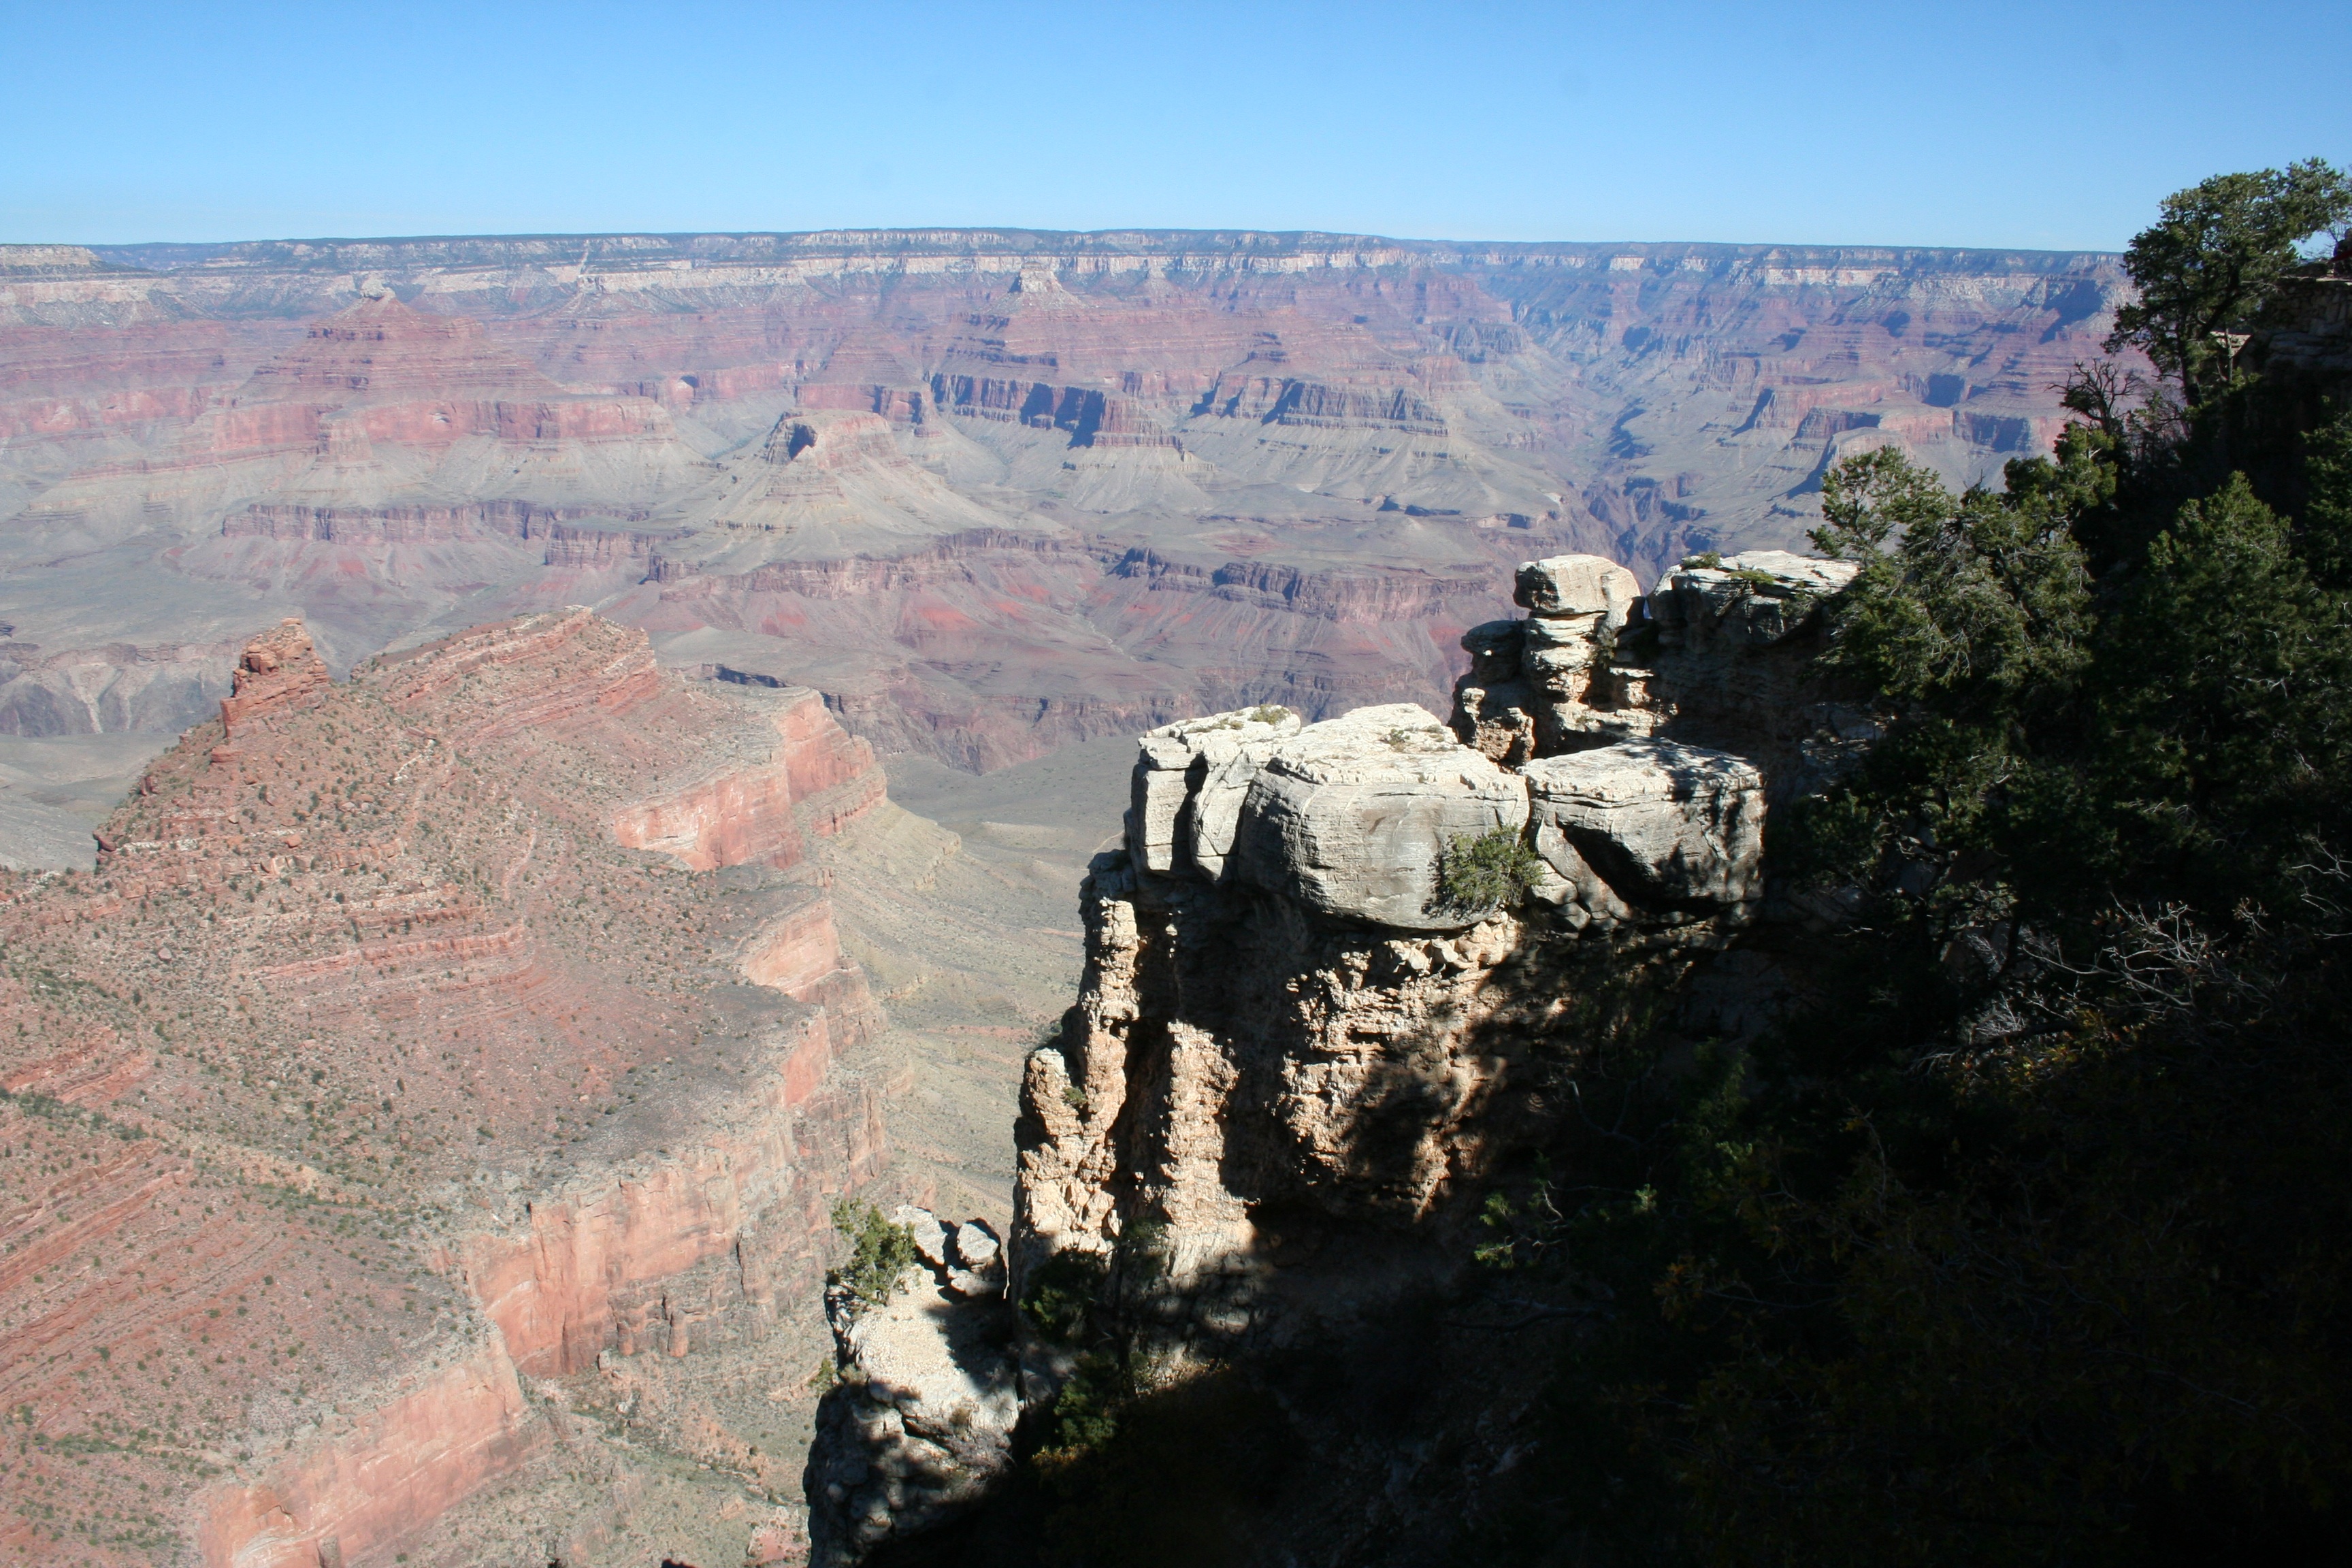
landscape, nature, outdoor, trail, travel, formation, cliff, environment, scenic, park, scenery, canyon, grand canyon, tourism, terrain, national park, arizona, national, geology, badlands, southwest, landform, geographical feature